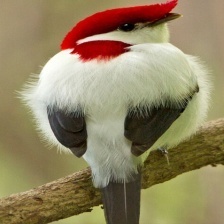
Species: ARARIPE MANAKIN
Scientific name: ANTILOPHIA BOKERMANNI